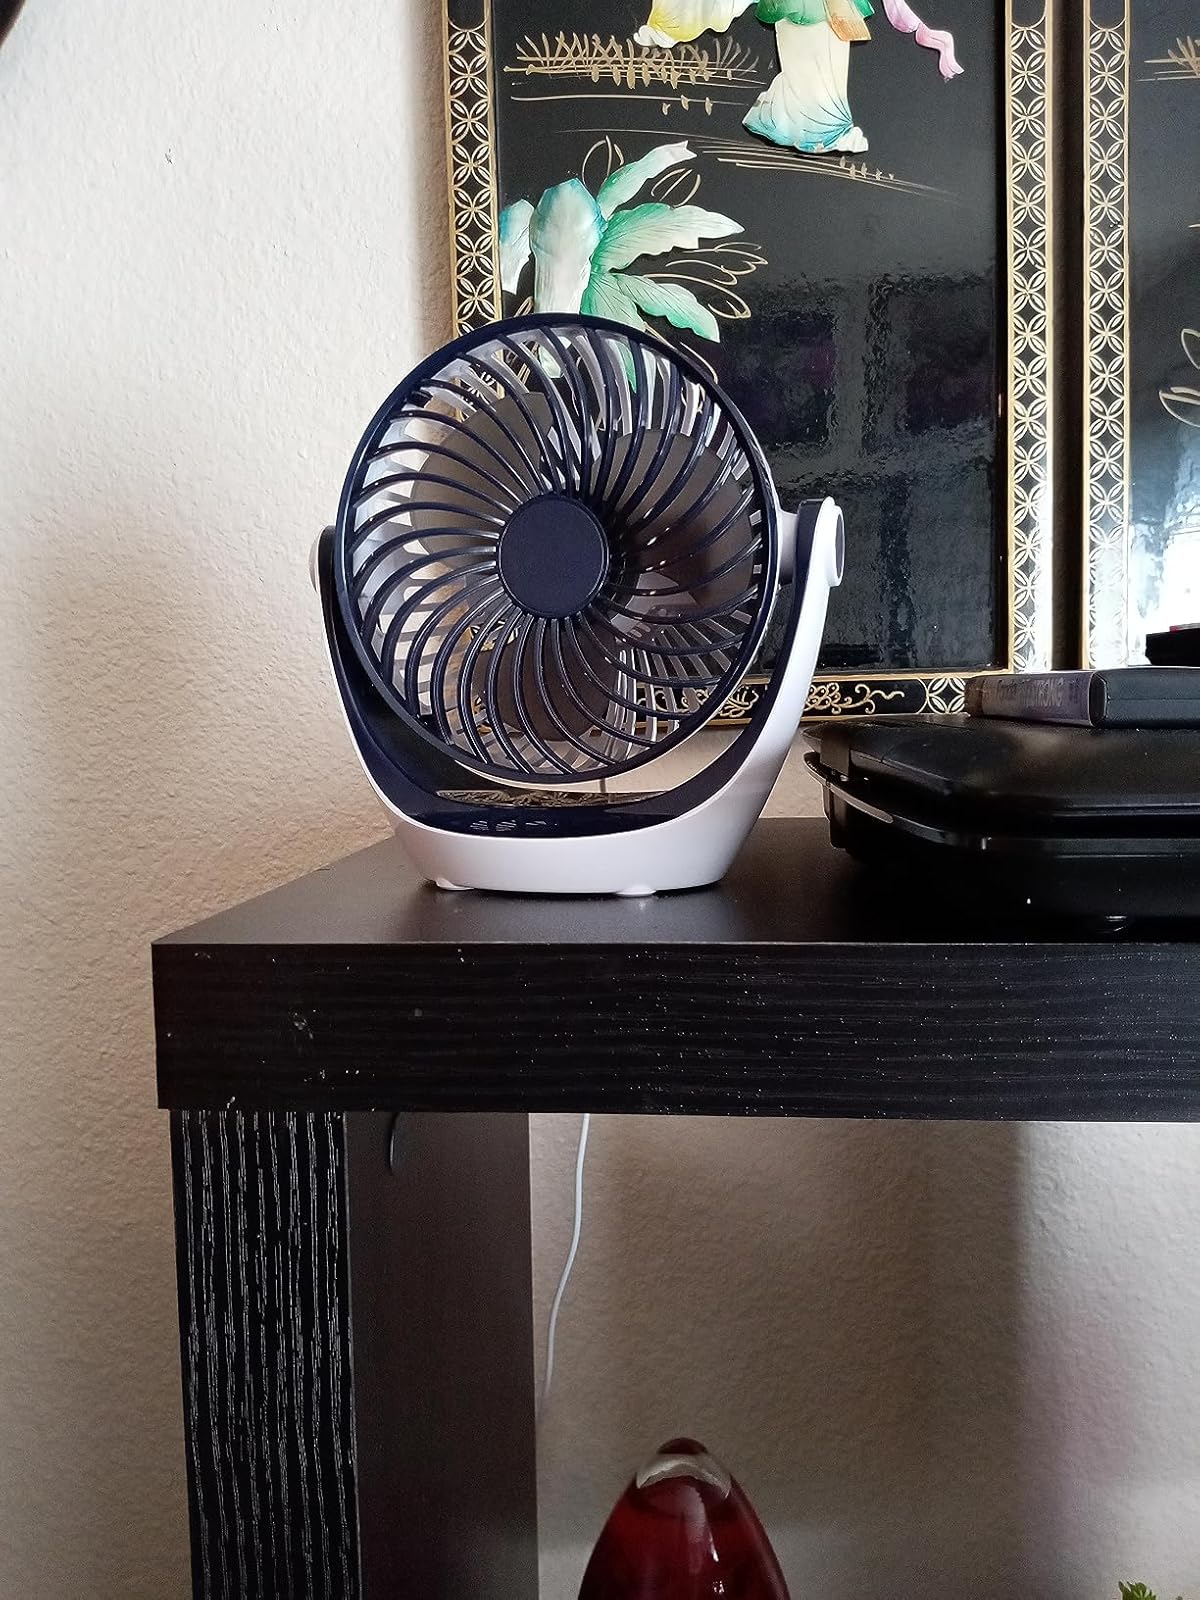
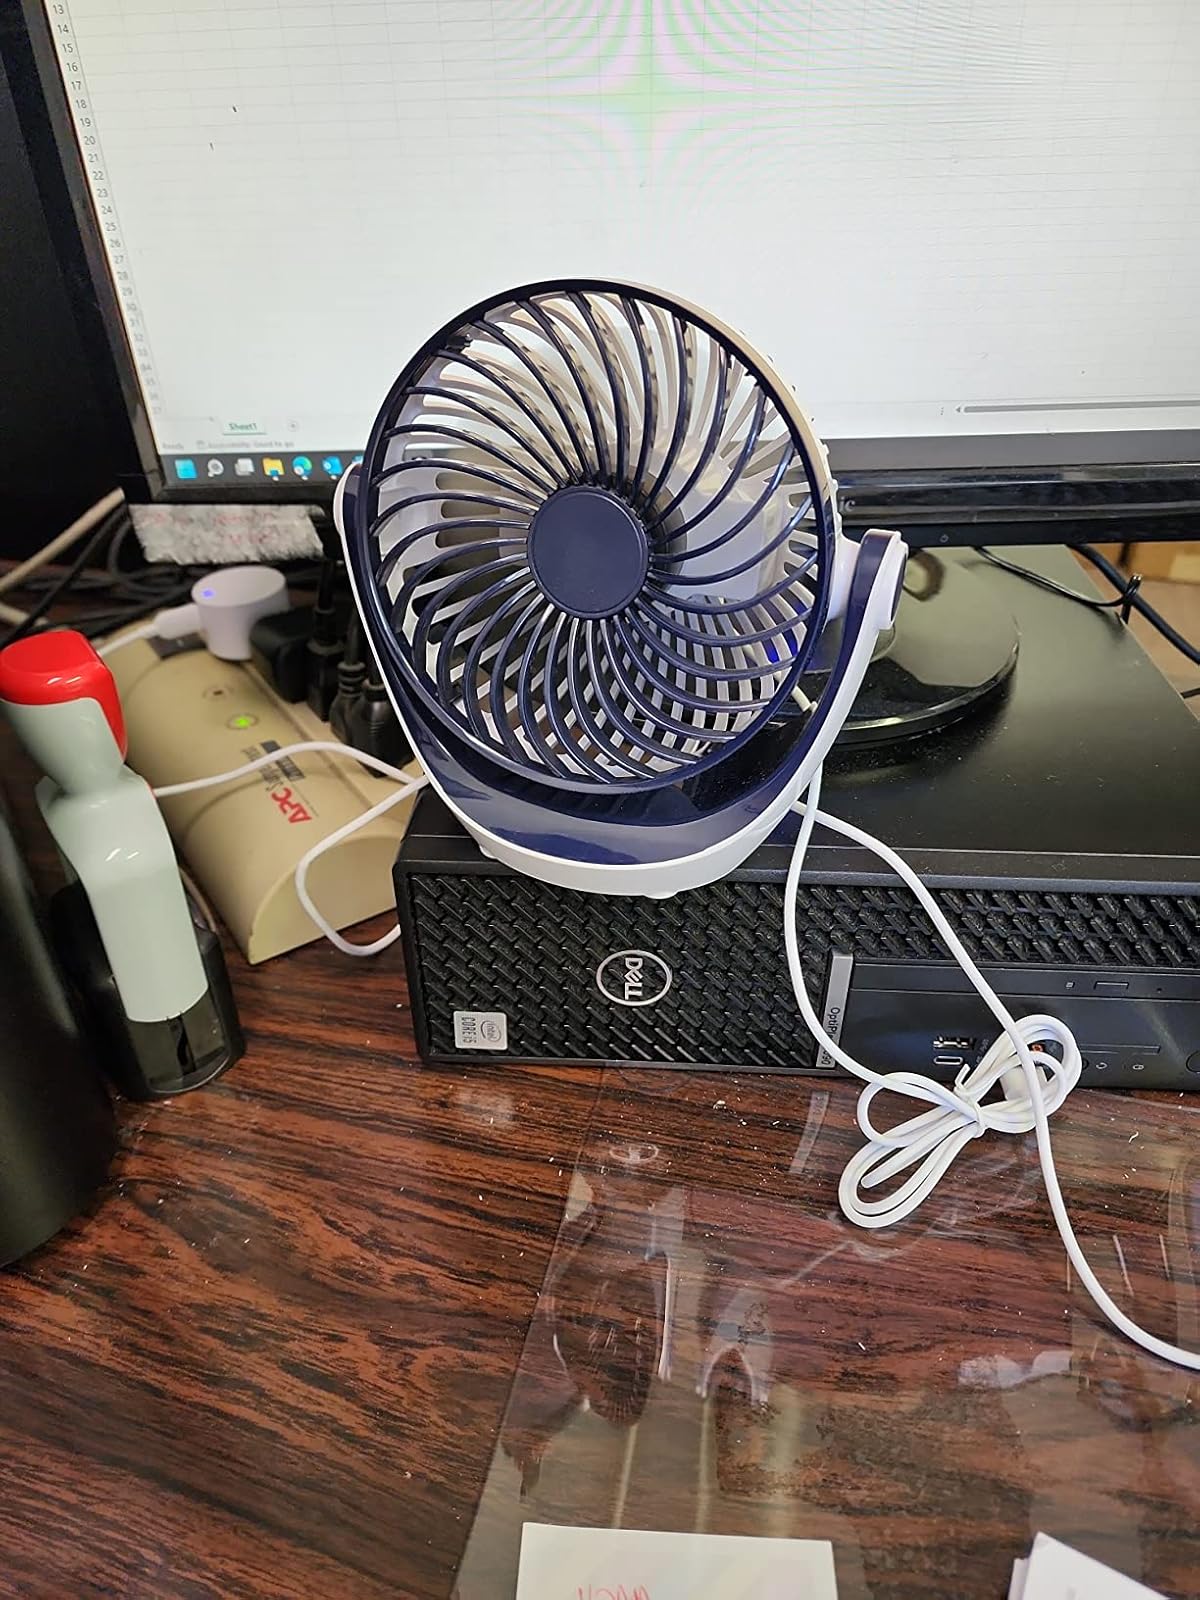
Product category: fan
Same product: yes